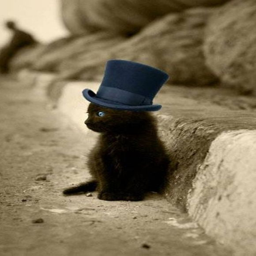
cat pretending to be musical comedy film